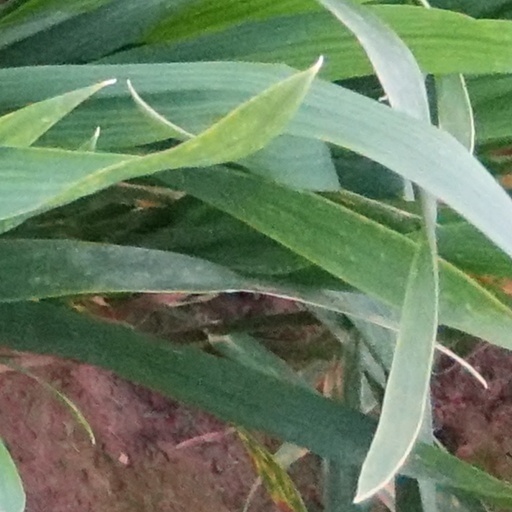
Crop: wheat